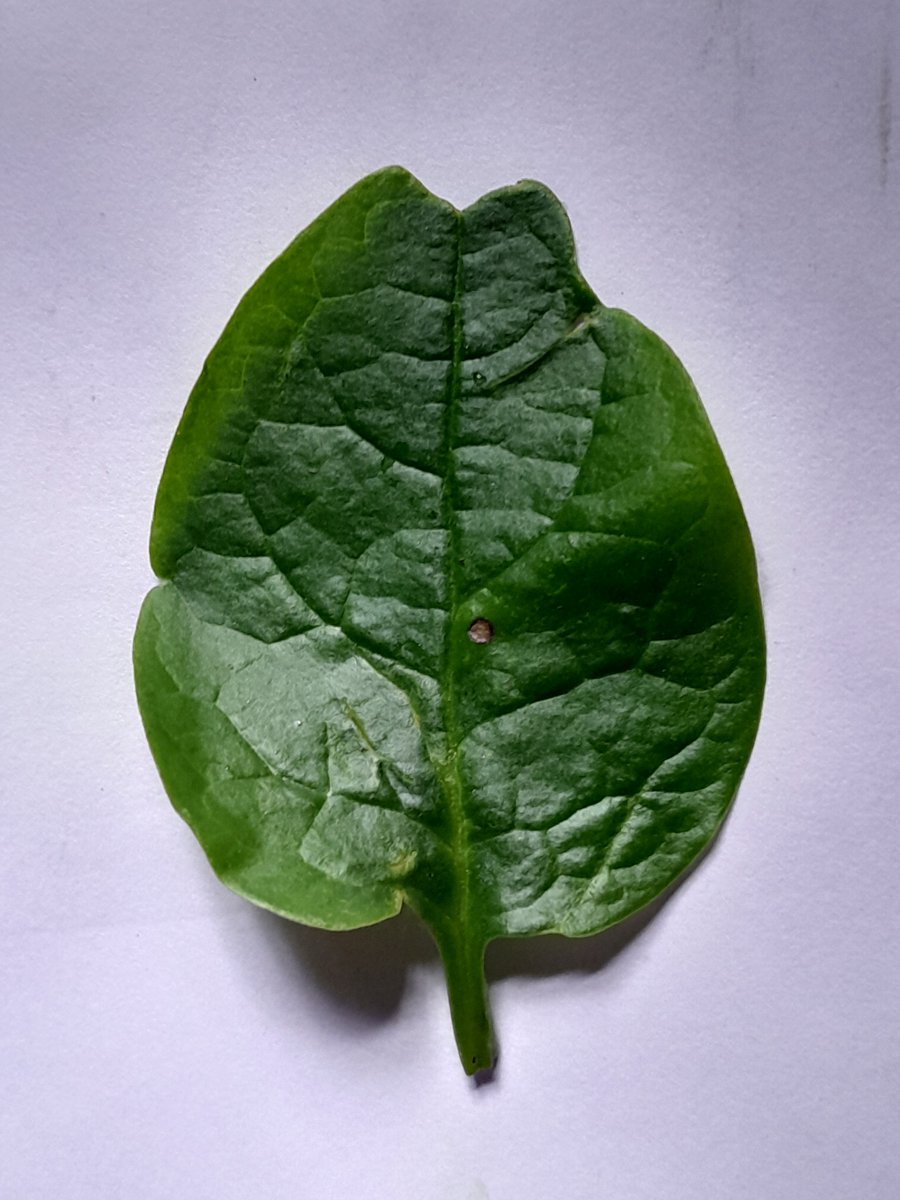
Label: Bacterial-Spot